Nashville Brewing Company

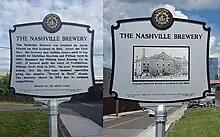
Historical Marker representing the Nashville Brewery

Local businessman and beer historian, Scott R. Mertie, wrote a book on Nashville's Brewing History, which was published in 2006. It spanned the period from the early 18th century to the modern day microbreweries in Nashville. In 2011, Mertie coordinated with the Metro Nashville Historical Commission to erect a historical marker where the Nashville Brewing Company/Gerst Brewing Company once operated.